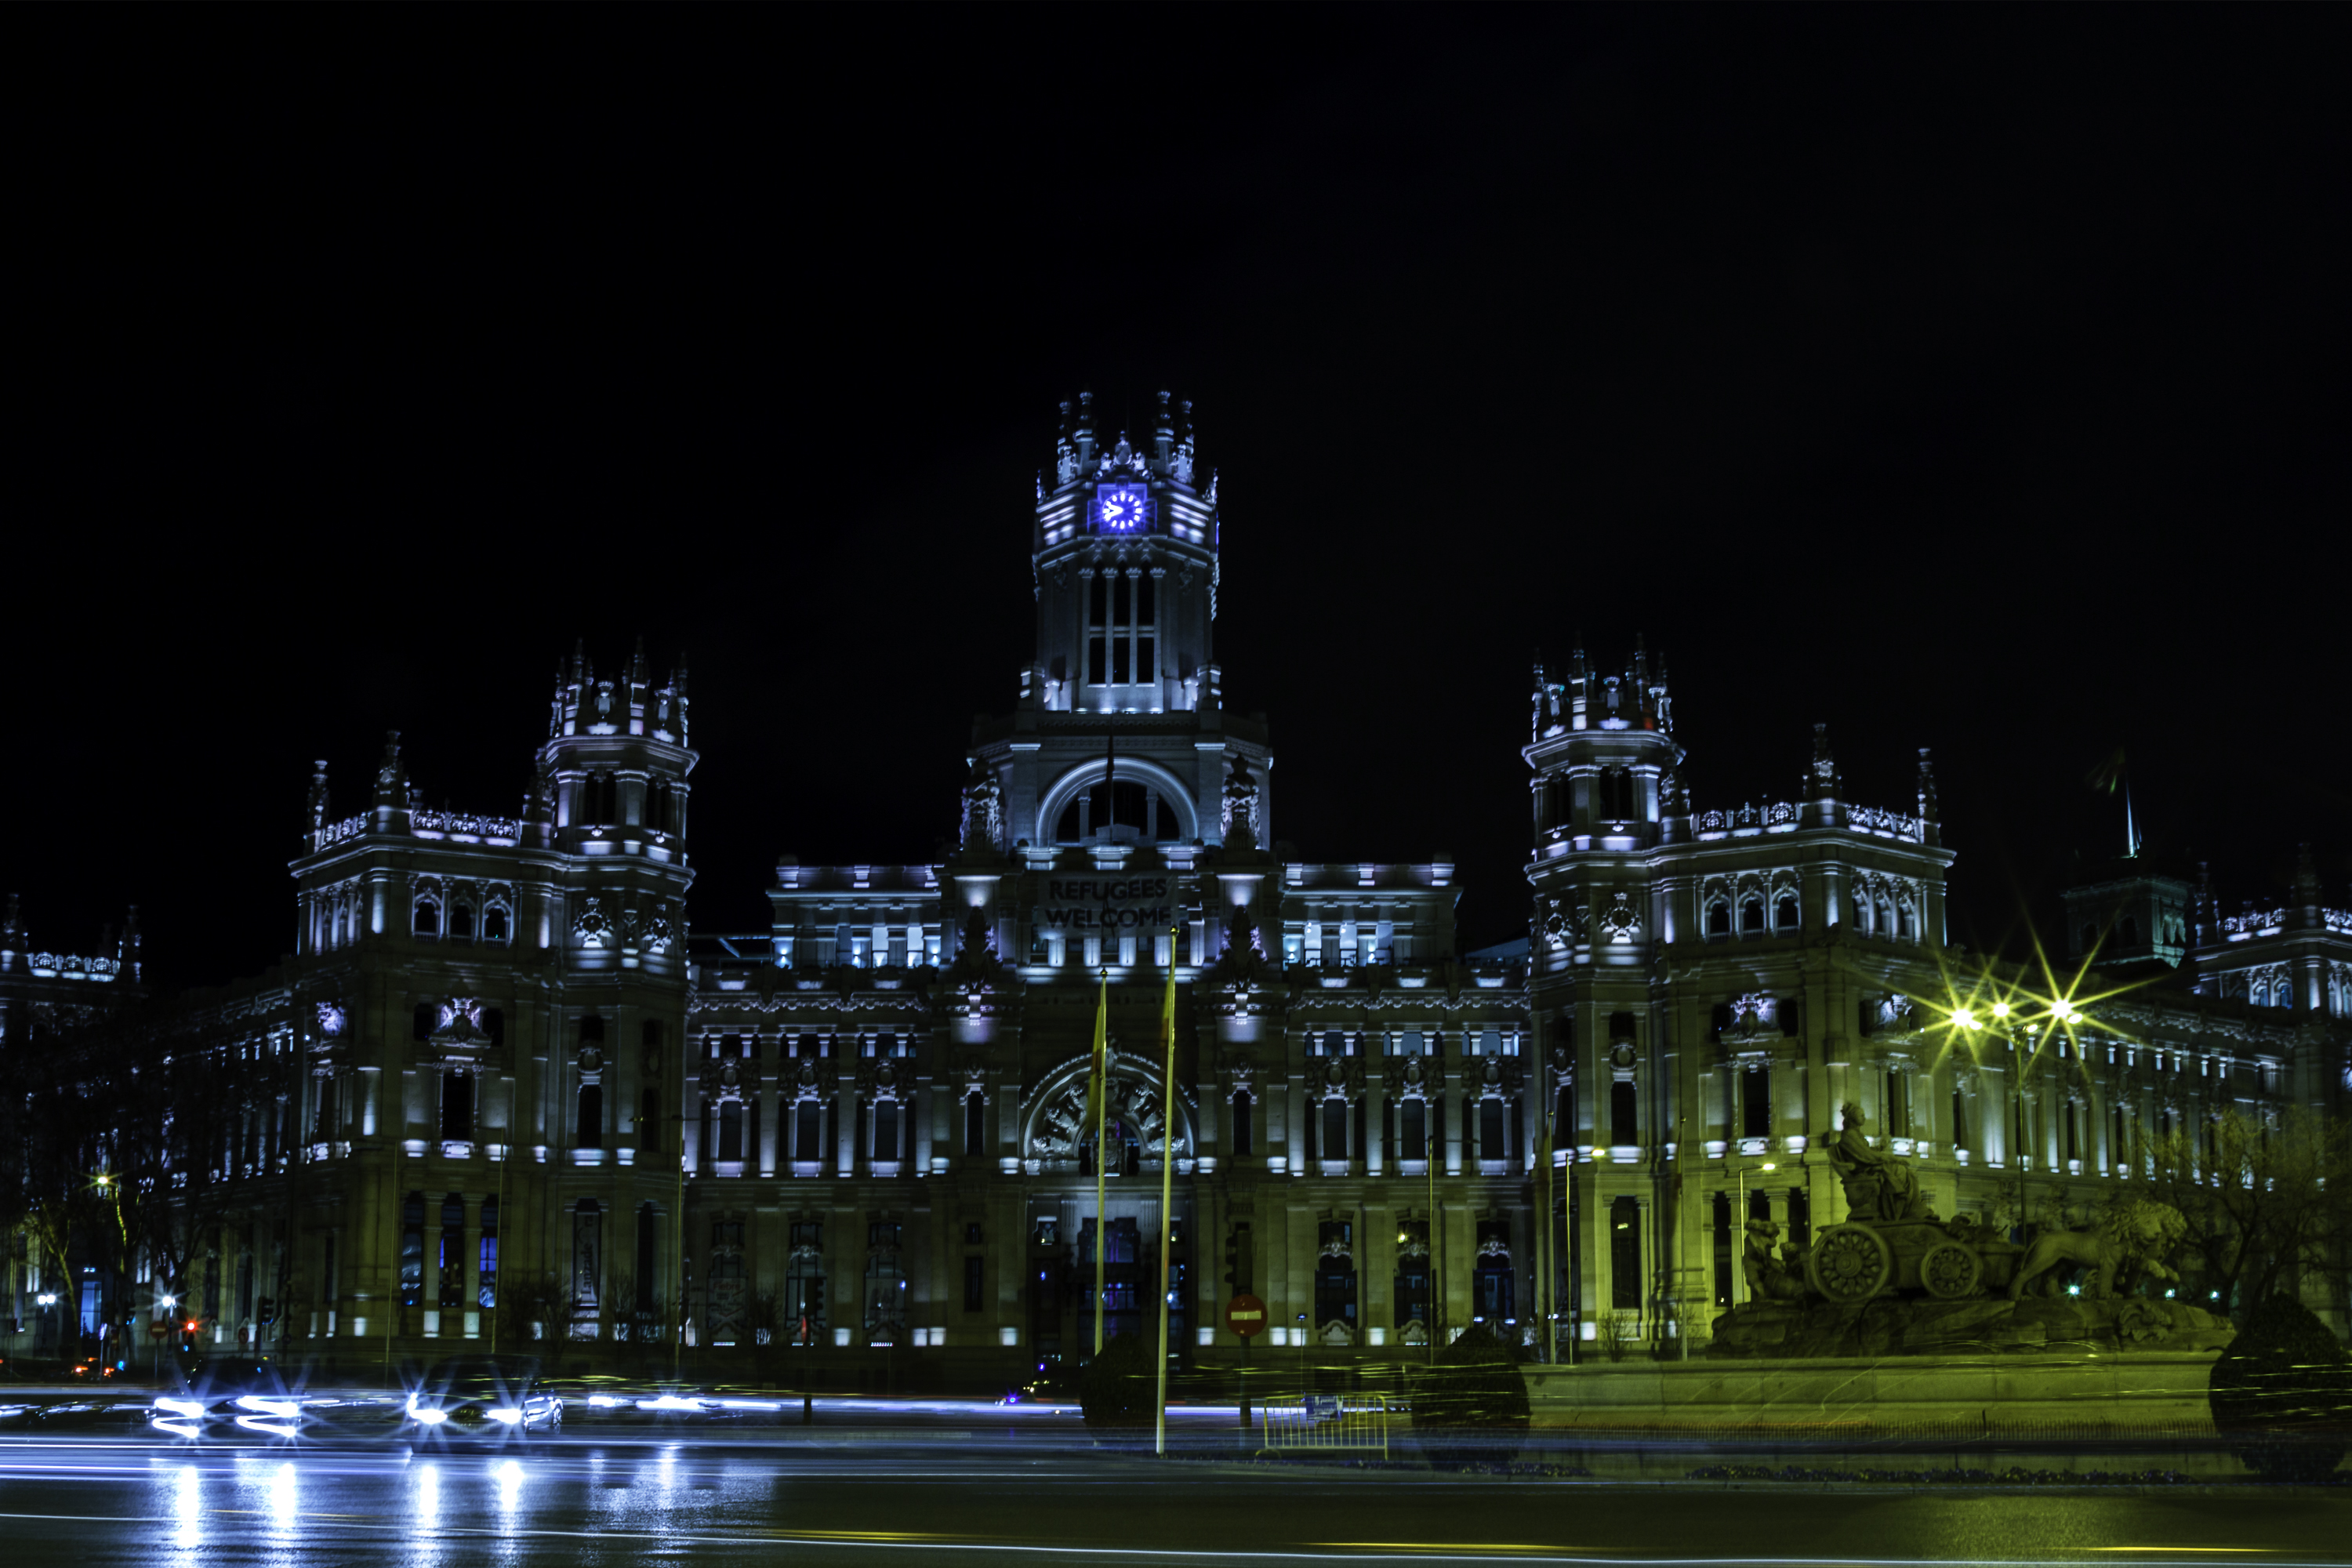
light, skyline, night, city, photo, cityscape, evening, reflection, canon, landmark, lighting, madrid, photoshop, 6d, lightroom, foto, argentina, longexposure, nightlights, nightshot, 60d, es, canonef50mmf14usm, espana, comunidaddemadrid, canoneos6d, metropolis, canonlens, rodrigoparedes, buenosaires, 160378, www160378com, canoneos60d, canoneosrebelt1, canonef1635mmf28liiusm, canonef24105mmf4lisusm, nights, christmas lights, human settlement